Wakayamakō Station

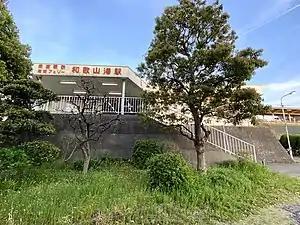
Wakayamakō Station sign in March 2021

is a passenger railway station located in the city of Wakayama, Wakayama Prefecture, Japan, operated by the private railway operator Nankai Electric Railway.